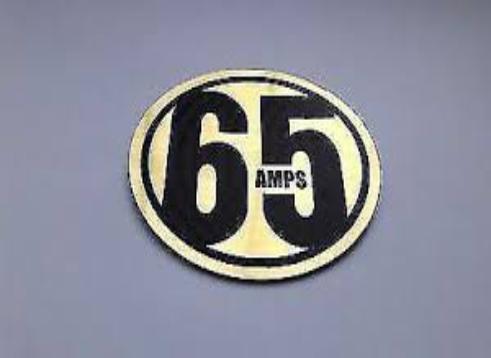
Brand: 65amps
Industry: Electronic